Longreach Powerhouse

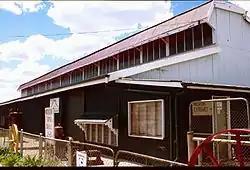
Longreach Powerhouse, 1998

Longreach Powerhouse is a heritage-listed former power station and now museum at 12 Swan Street, Longreach, Longreach Region, Queensland, Australia. It was built in 1921 by Edward and Martin. It is now known as Longreach Powerhouse Museum. It was added to the Queensland Heritage Register on 24 June 1999.